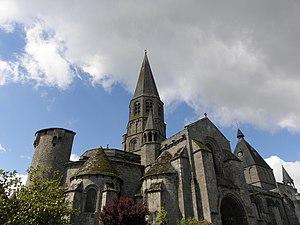
Chevet et flanc nord de la collégiale Saint-Pierre du Dorat (87). This building is indexed in the Base Mérimée, a database of architectural heritage maintained by the French Ministry of Culture,
Cet article recense les collégiales situées ou ayant existé sur le territoire français actuel. Les biens en dotation qui procuraient des revenus aux chanoines pour accomplir leurs fonctions ayant été confisqués en 1791 et vendus comme biens nationaux, aucune de ces églises n'est encore en activité en tant que collégiale. Les dates indiquées entre parenthèses sont celle du début et de la fin du statut canonique de collégiale.